Valkyrie

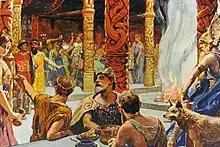
"Valhalla" (1905) by Emil Doepler

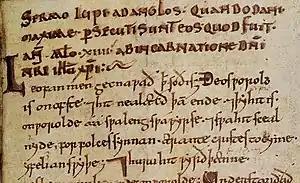
A page from (""The Sermon of the Wolf to the English"")

In chapter 8 of "Fagrskinna", a prose narrative states that, after the death of her husband Eric Bloodaxe, Gunnhild Mother of Kings had a poem composed about him. The composition is by an anonymous author from the 10th century and is referred to as "Eiríksmál". It describes Eric Bloodaxe and five other kings arriving in Valhalla after their death. The poem begins with comments by Odin (as Old Norse "Óðinn"):